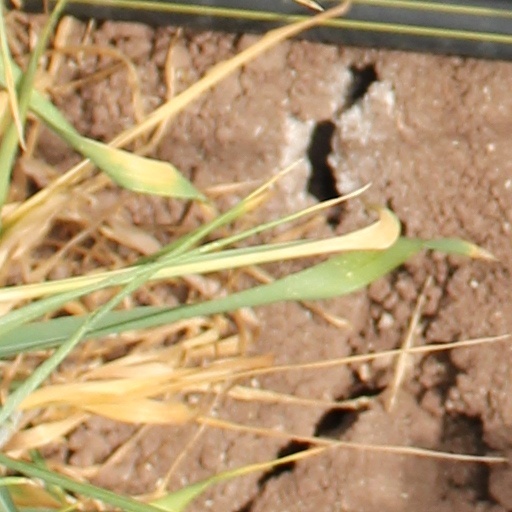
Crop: wheat